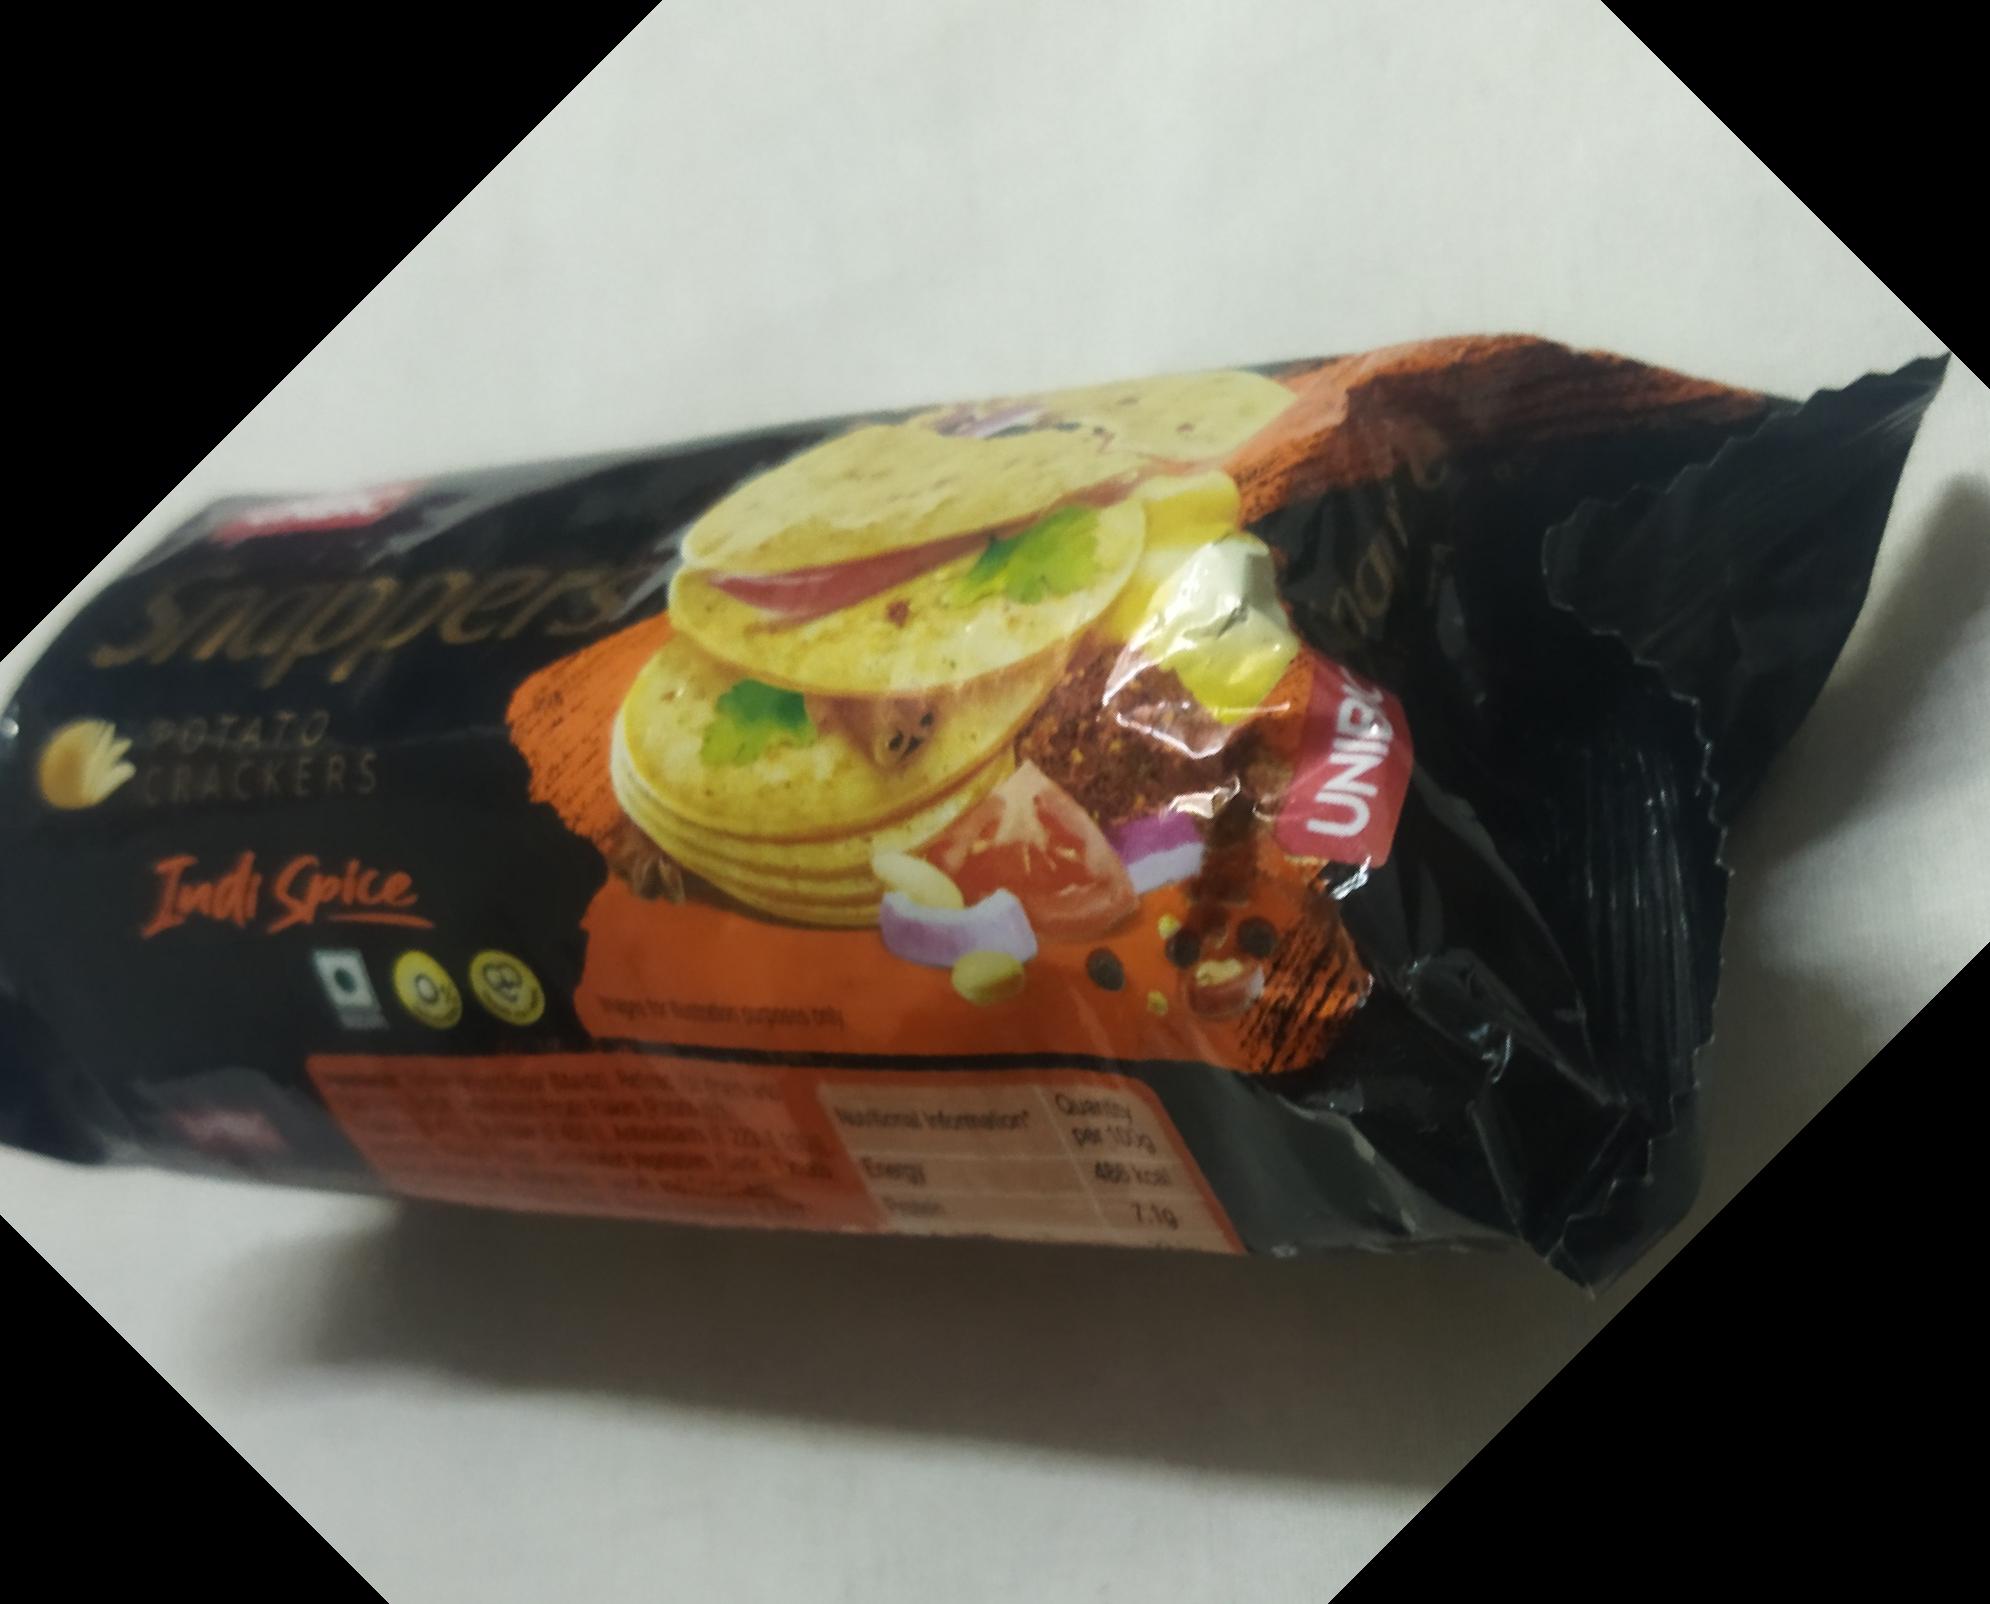
Label: plastics